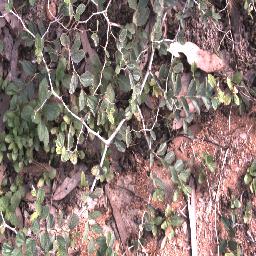
Label: chinee_apple